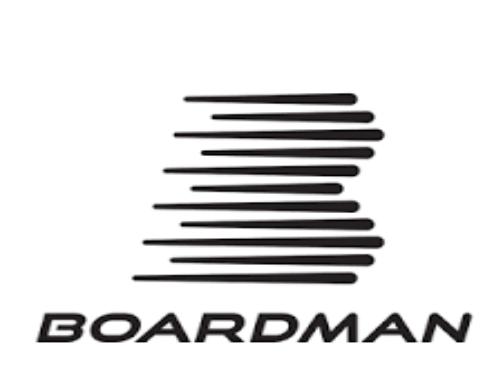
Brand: boardman bikes
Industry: Transportation